The Ramparts We Watch

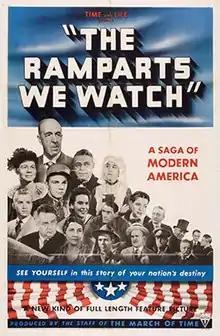
Theatrical release poster

The Ramparts We Watch is a 1940 American drama film, the first of four full-length features produced by The March of Time, which was much more well known for the series of newsreels they produced from 1935 to 1951. The picture was produced and directed by Louis de Rochemont, from a screenplay by Robert L. Richards and Cedric R. Worth, and was distributed by RKO Radio Pictures, who released it on August 16, 1940.